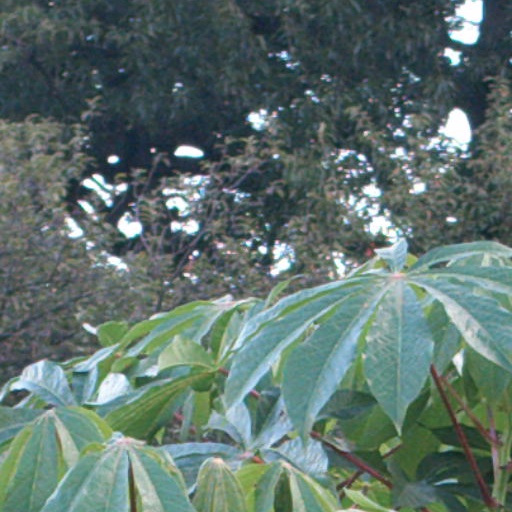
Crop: cassava